Mary Stewart, Duchess of Richmond

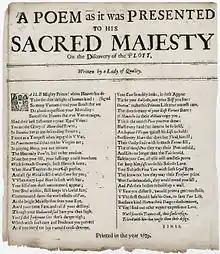
"A Poem as it was presented to His Sacred Majesty, on the discovery of the plott". "Written by a lady of quality, by Ephelia, 1679"

Mary is the subject of several paintings by Anthony van Dyck as well as a portrait with her children by John Michael Wright.